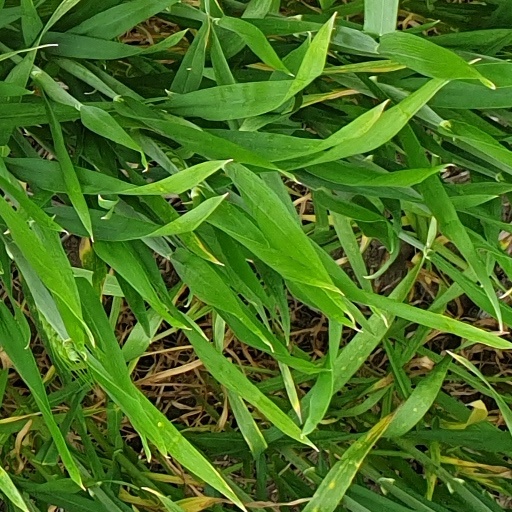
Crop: wheat